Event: Nepal Earthquake
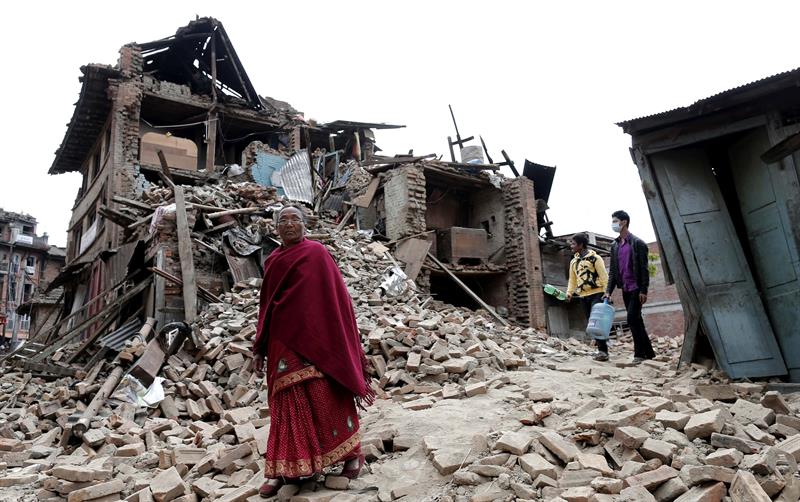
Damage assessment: damage